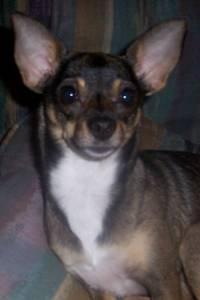
chihuahua